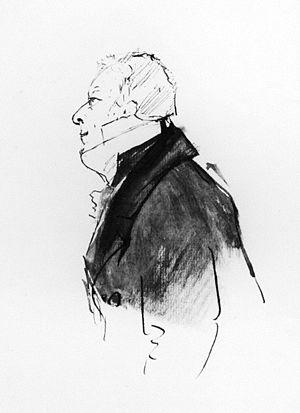
John William Ponsonby, 4ᵉ comte de Bessborough, PC, connu sous le nom vicomte Duncannon de 1793 à 1844, était un homme politique britannique whig. Il fut notamment ministre de l'Intérieur en 1834 et fut Lord Lieutenant d'Irlande entre 1846 et 1847, les premières années de la grande famine.
Toutes les formes possibles doivent être trouvables quelque part